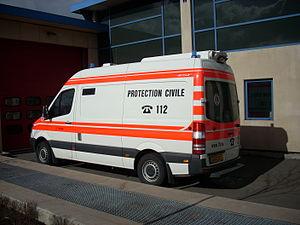
Le Corps grand-ducal d'incendie et de secours ou CGDIS est depuis le 1ᵉʳ juillet 2018 le corps des pompiers du Grand-duché de Luxembourg constitué à la base d'une loi du 27 mars 2018 portant organisation de la sécurité civile et création d'un corps grand-ducal d'incendie et de secours, par un regroupement de l'administration des services de secours, des services d'incendie et de sauvetage communaux, de la protection civile et des services d'incendie et de sauvetage de la ville de Luxembourg et de l'administration de la navigation aérienne, tous deux constitués de sapeurs-pompiers professionnels.